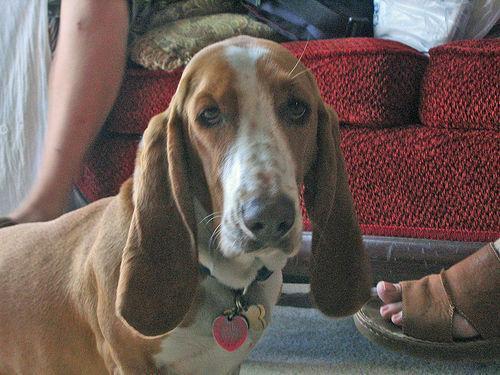
basset